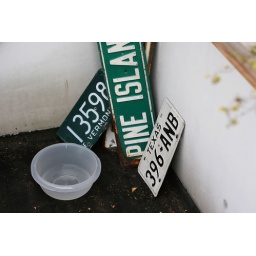
Have the balcony cleaned up and ready for winter. Fresh rain water in the bowl for Wilson.